Joseph Kinghorn

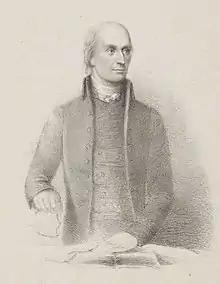
Baptist preacher and theologian

Joseph Kinghorn (1766–1832) was an English particular Baptist and a life-long minister of St. Mary's Baptist Church in Norwich.